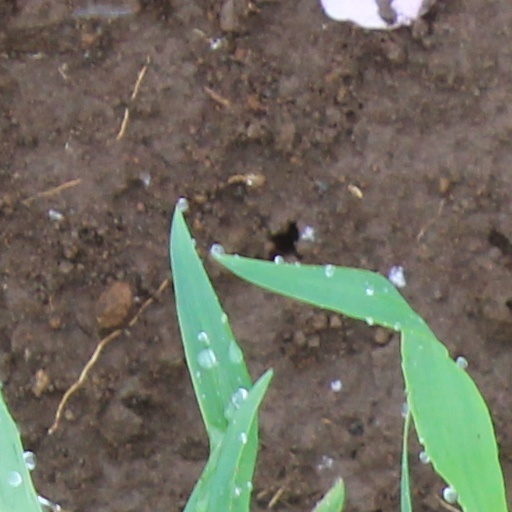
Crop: wheat